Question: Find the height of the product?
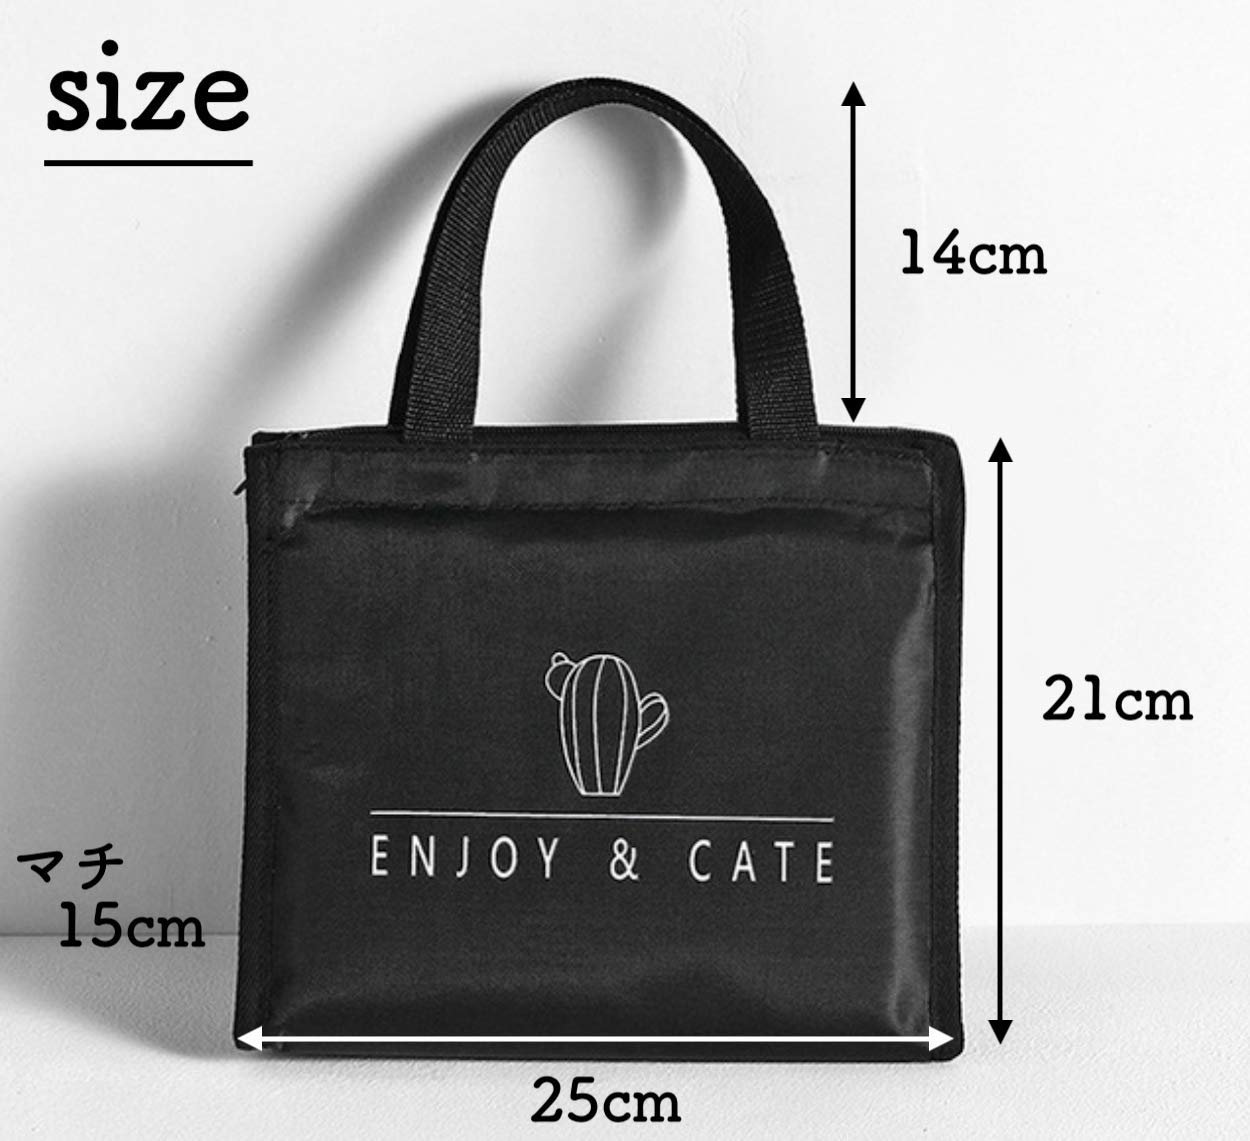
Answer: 21.0 centimetre